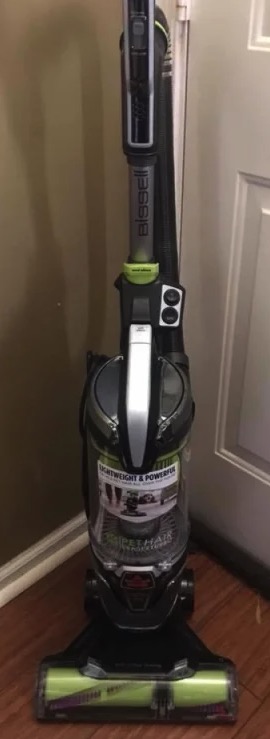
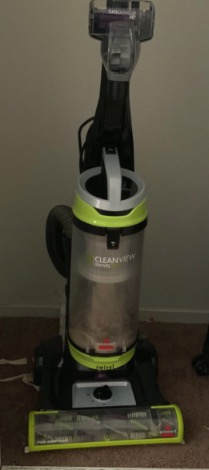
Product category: items_vacuum
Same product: no